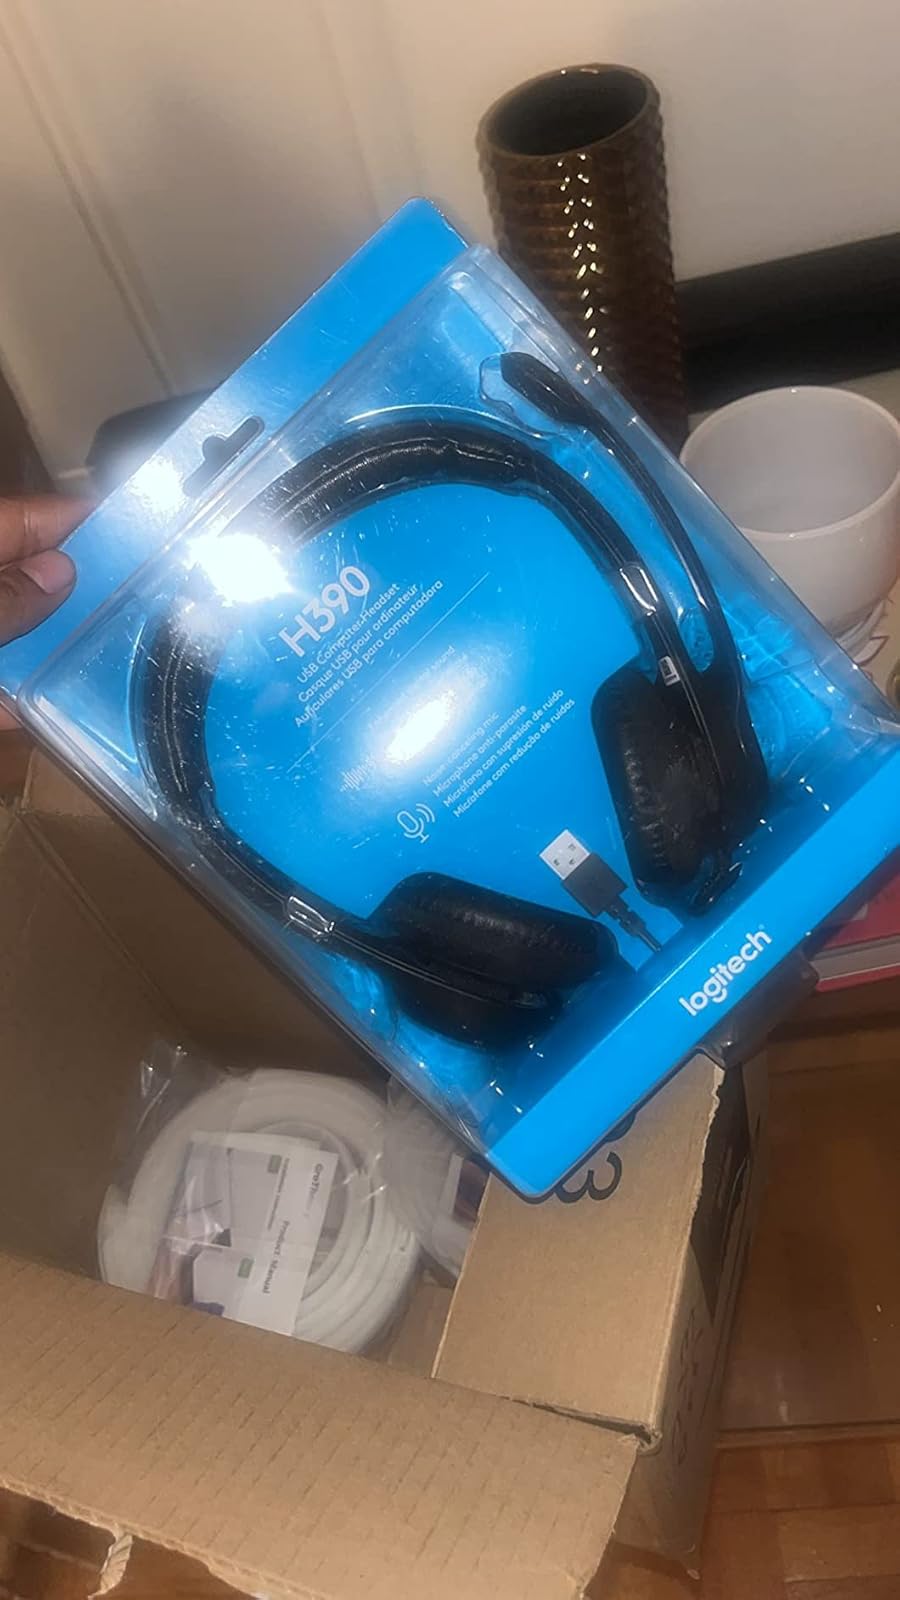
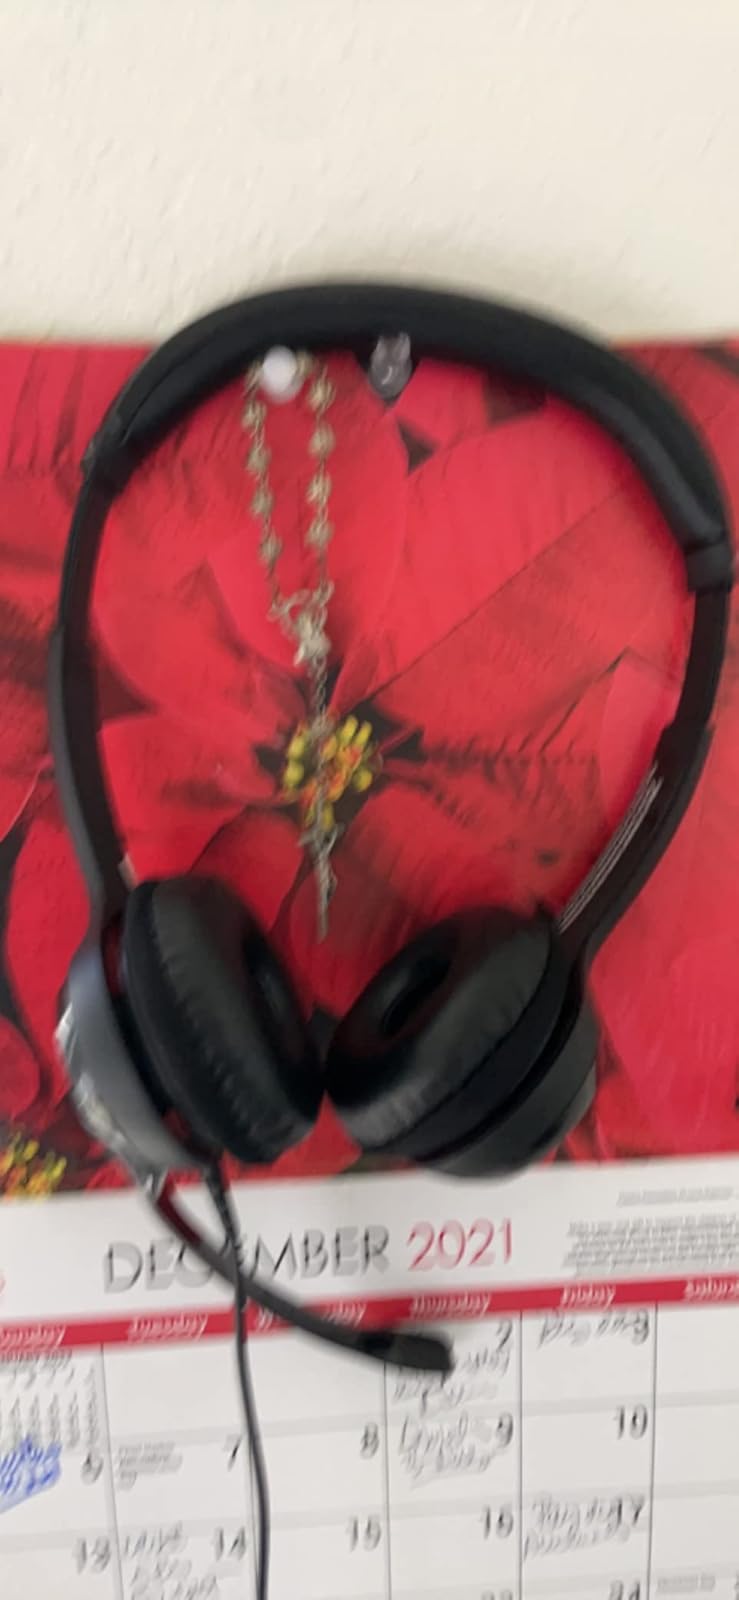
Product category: headphones
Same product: yes